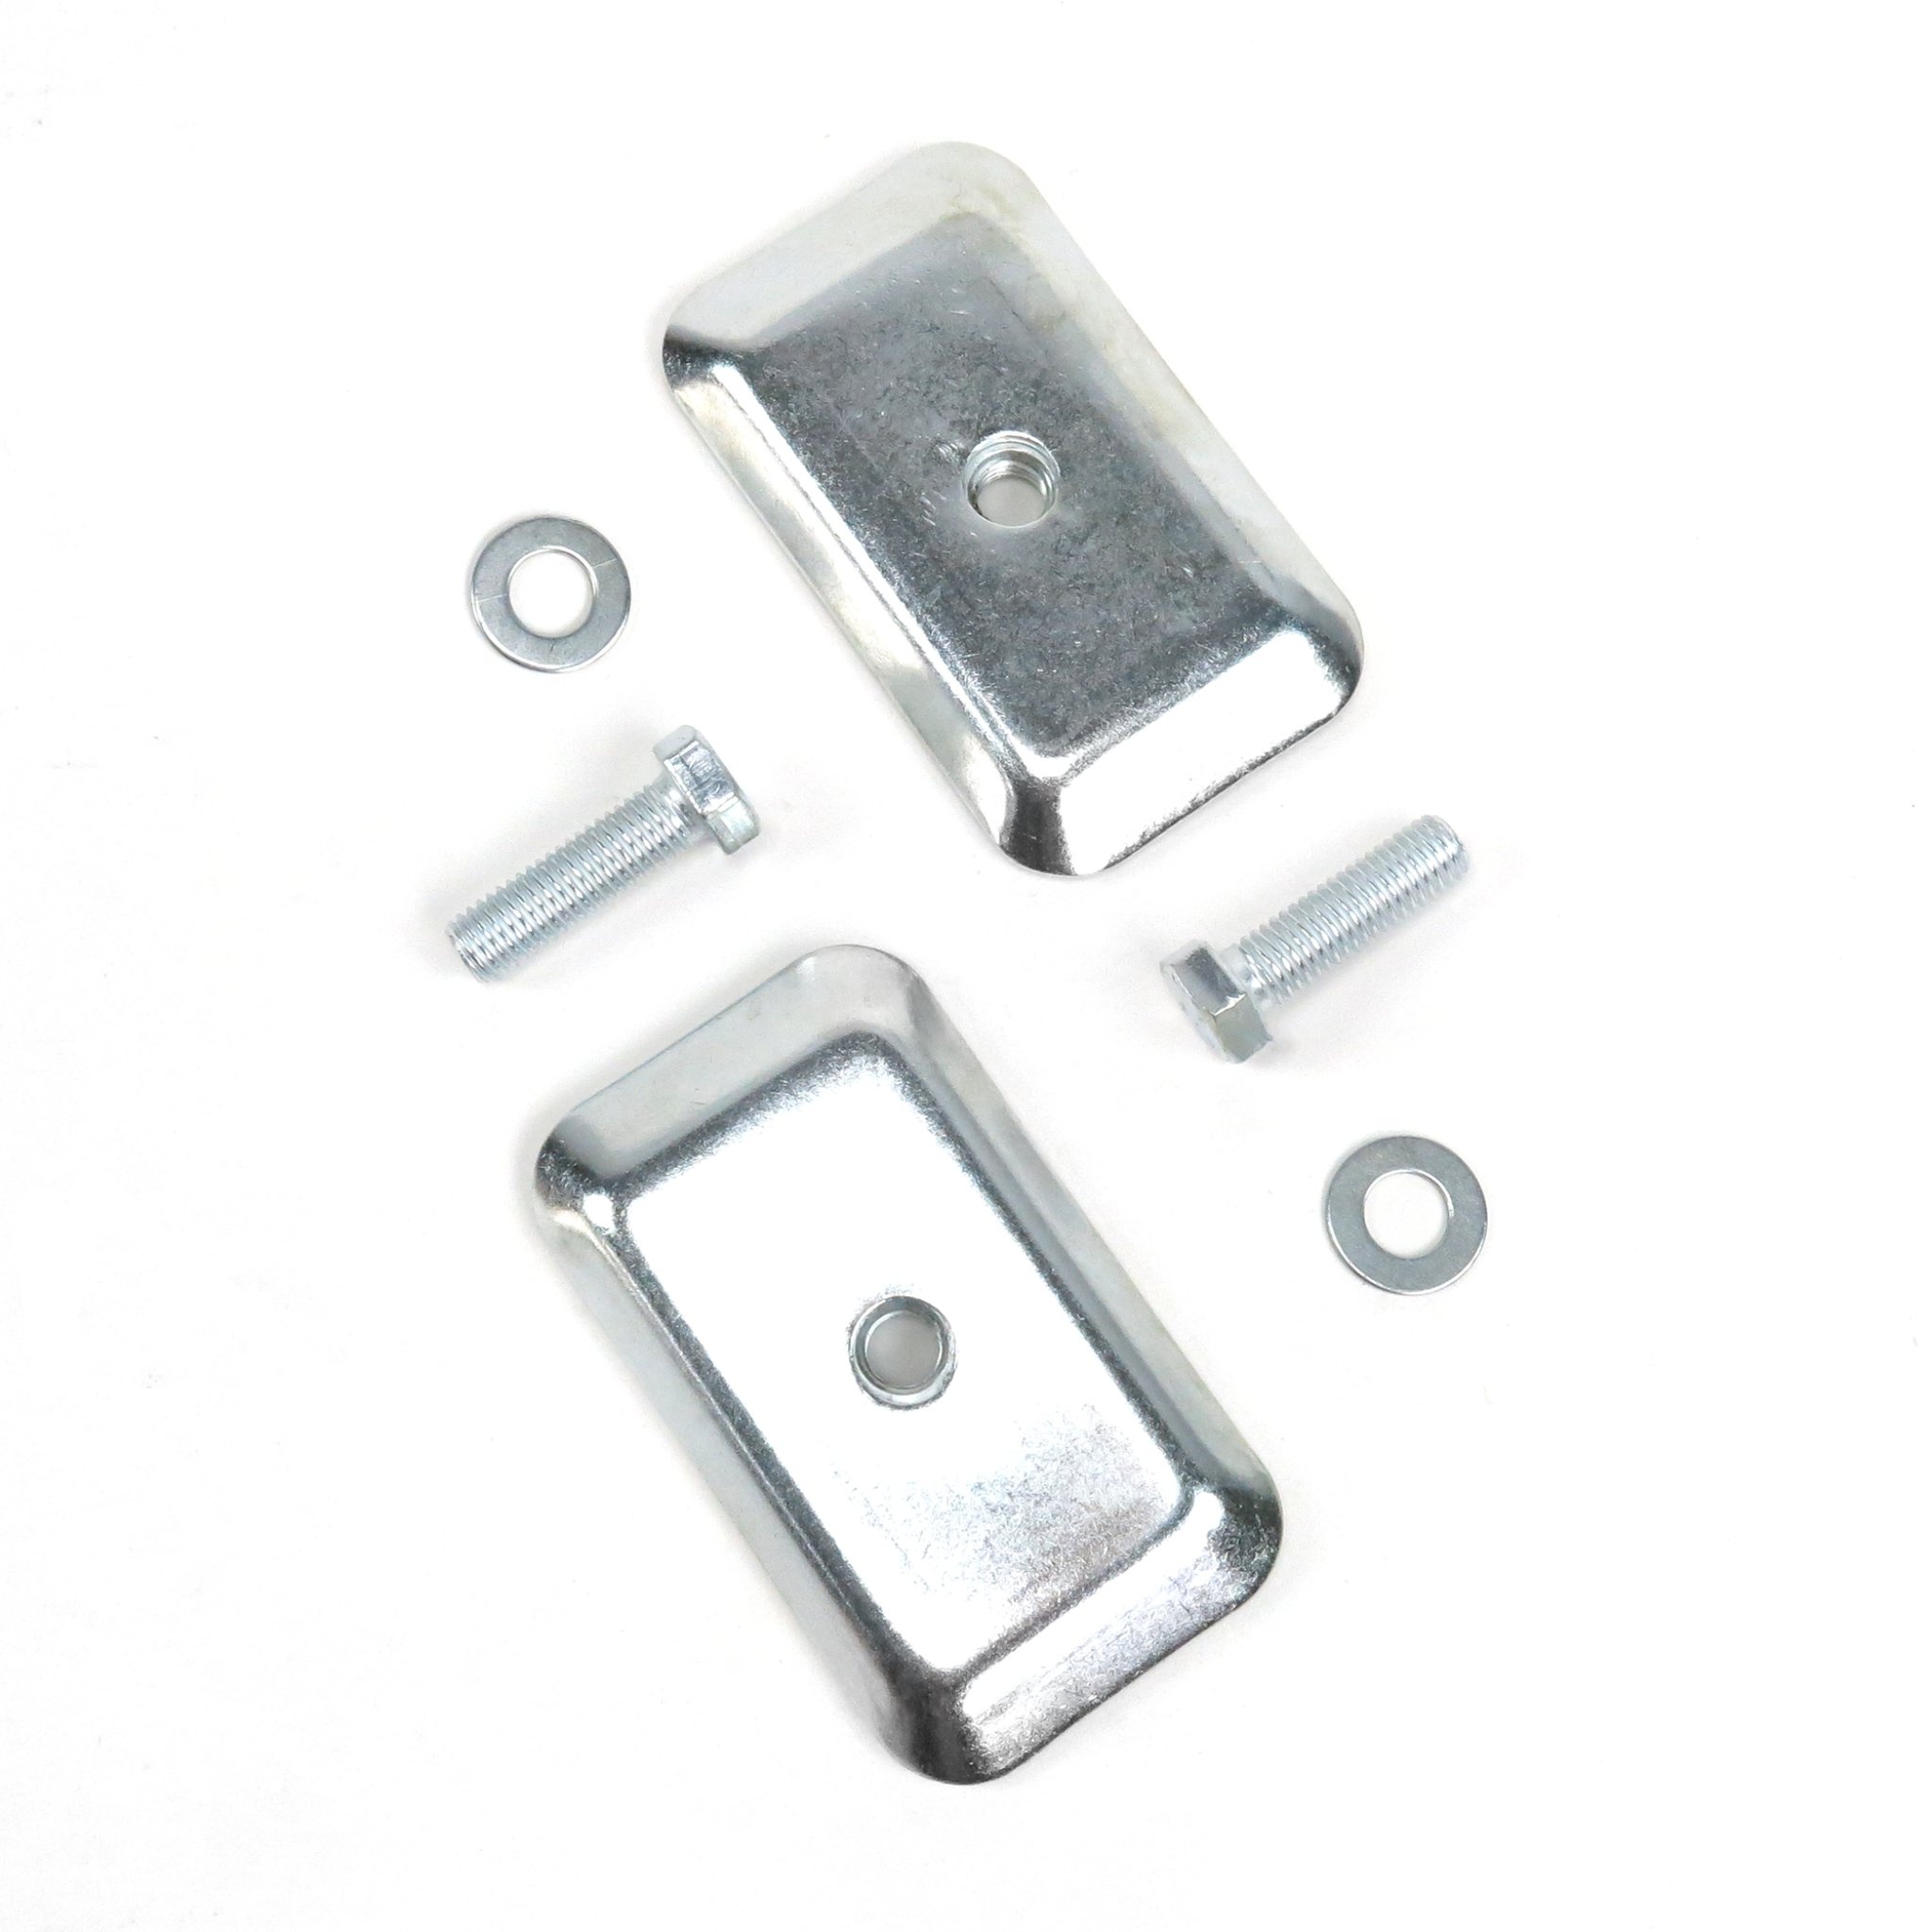
1997-1999 Acura CL Safety Seat Belt Flat Reinforcement Anchor Plate Mounting Set with Hardware Pack , Premium, CL
Safety First! Seat belt anchor kits are ideal for reinforcing your 1997-1999 Acura CL mount for all seat belts. Belt anchors reduce the chance of the belt bolt tearing through the floor when the belt is under load. Rounded corners ensure that your belt will not tear from impact or normal use. Hardware included. Backed by a Limited Lifetime Warranty. When safety matters, count on safeTboy products to deliver the security and protection you need. make-acura,make-acura-model-cl,make-acura-model-cl-year-1997,make-acura-model-cl-year-1998,make-acura-model-cl-year-1999
Brand: safeTboy
Category: Vehicles & Parts > Vehicle Parts & Accessories > Vehicle Safety & Security > Vehicle Safety Equipment > Vehicle Seat Belt Straps